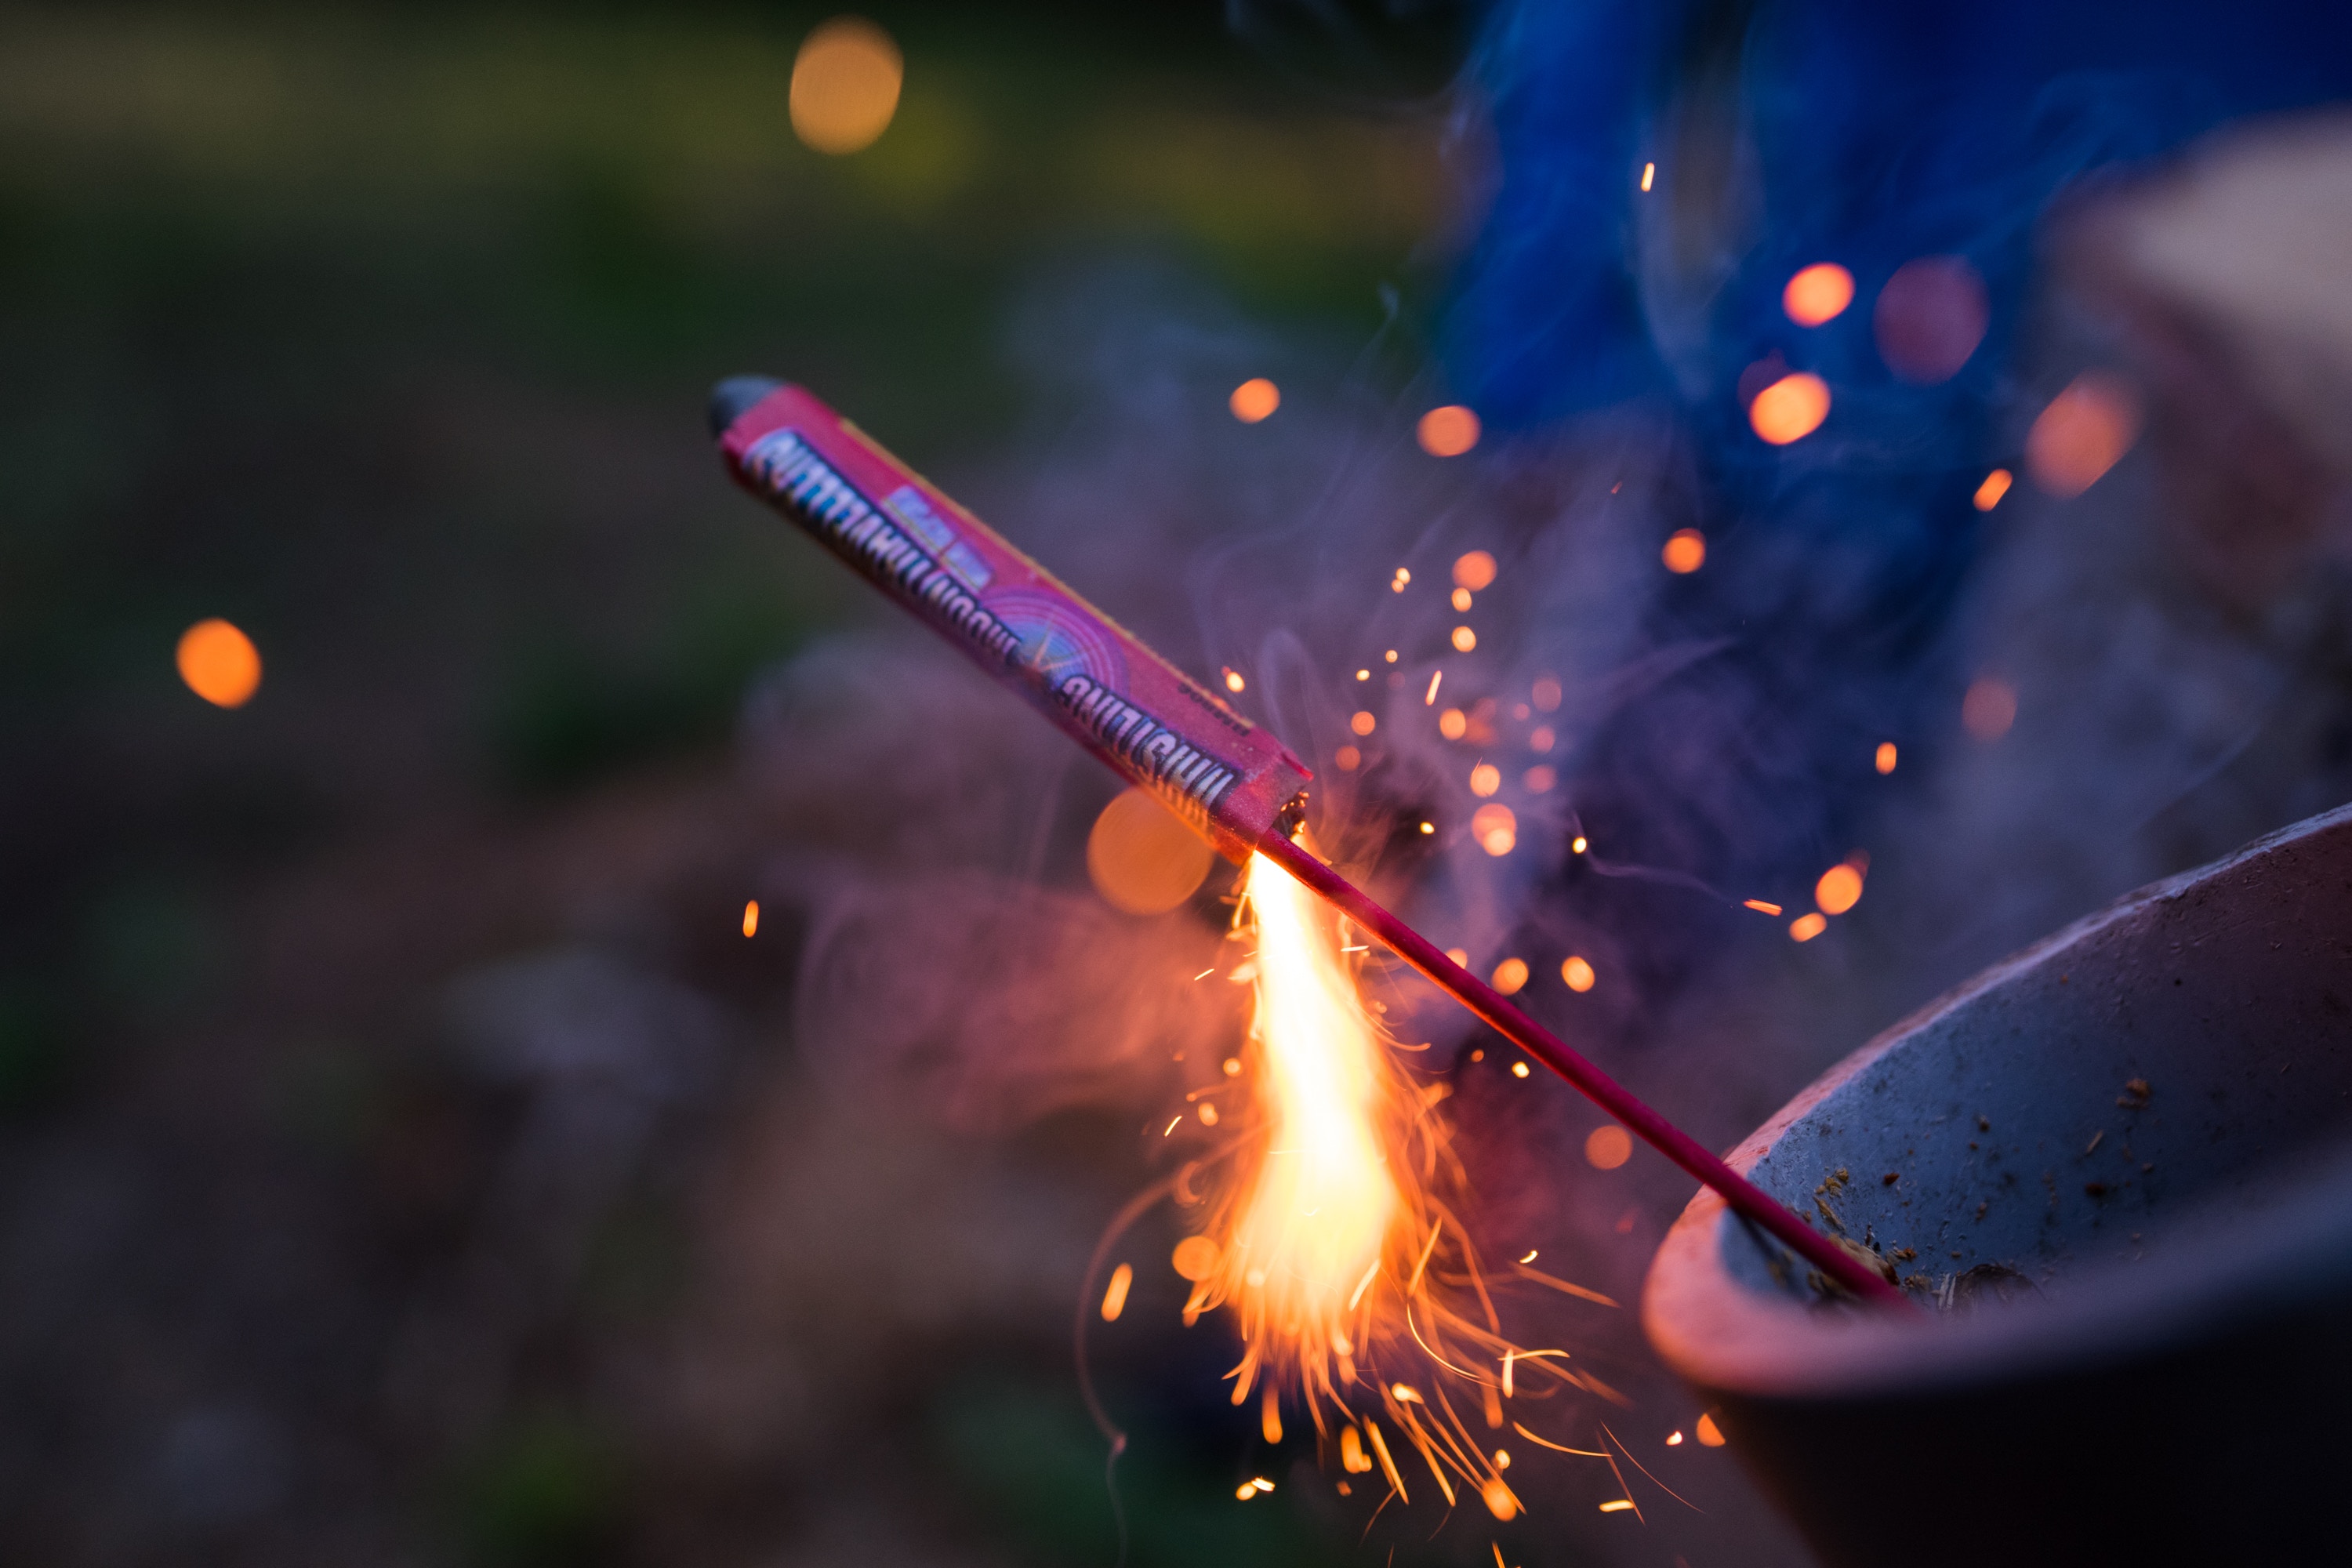
light, sky, night, smoke, evening, space, darkness, macro photography, atmosphere of earth, computer wallpaper